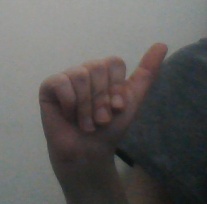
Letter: dhad